Charles E. Courtney

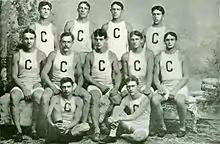
1898 Cornell Varsity eight-oar rowing team

A large crowd showed up, representing all three schools that included several members of high society, including J. Pierpont Morgan and August Belmont, Jr. An estimated 15,000 fans watched the race, including 4,000 people who bought tickets on the open-air 50-car observation train. The observation train sold out at $15 a seat, which was considered a very high price for the day. Scalpers were selling tickets for seats on the train at even higher prices.